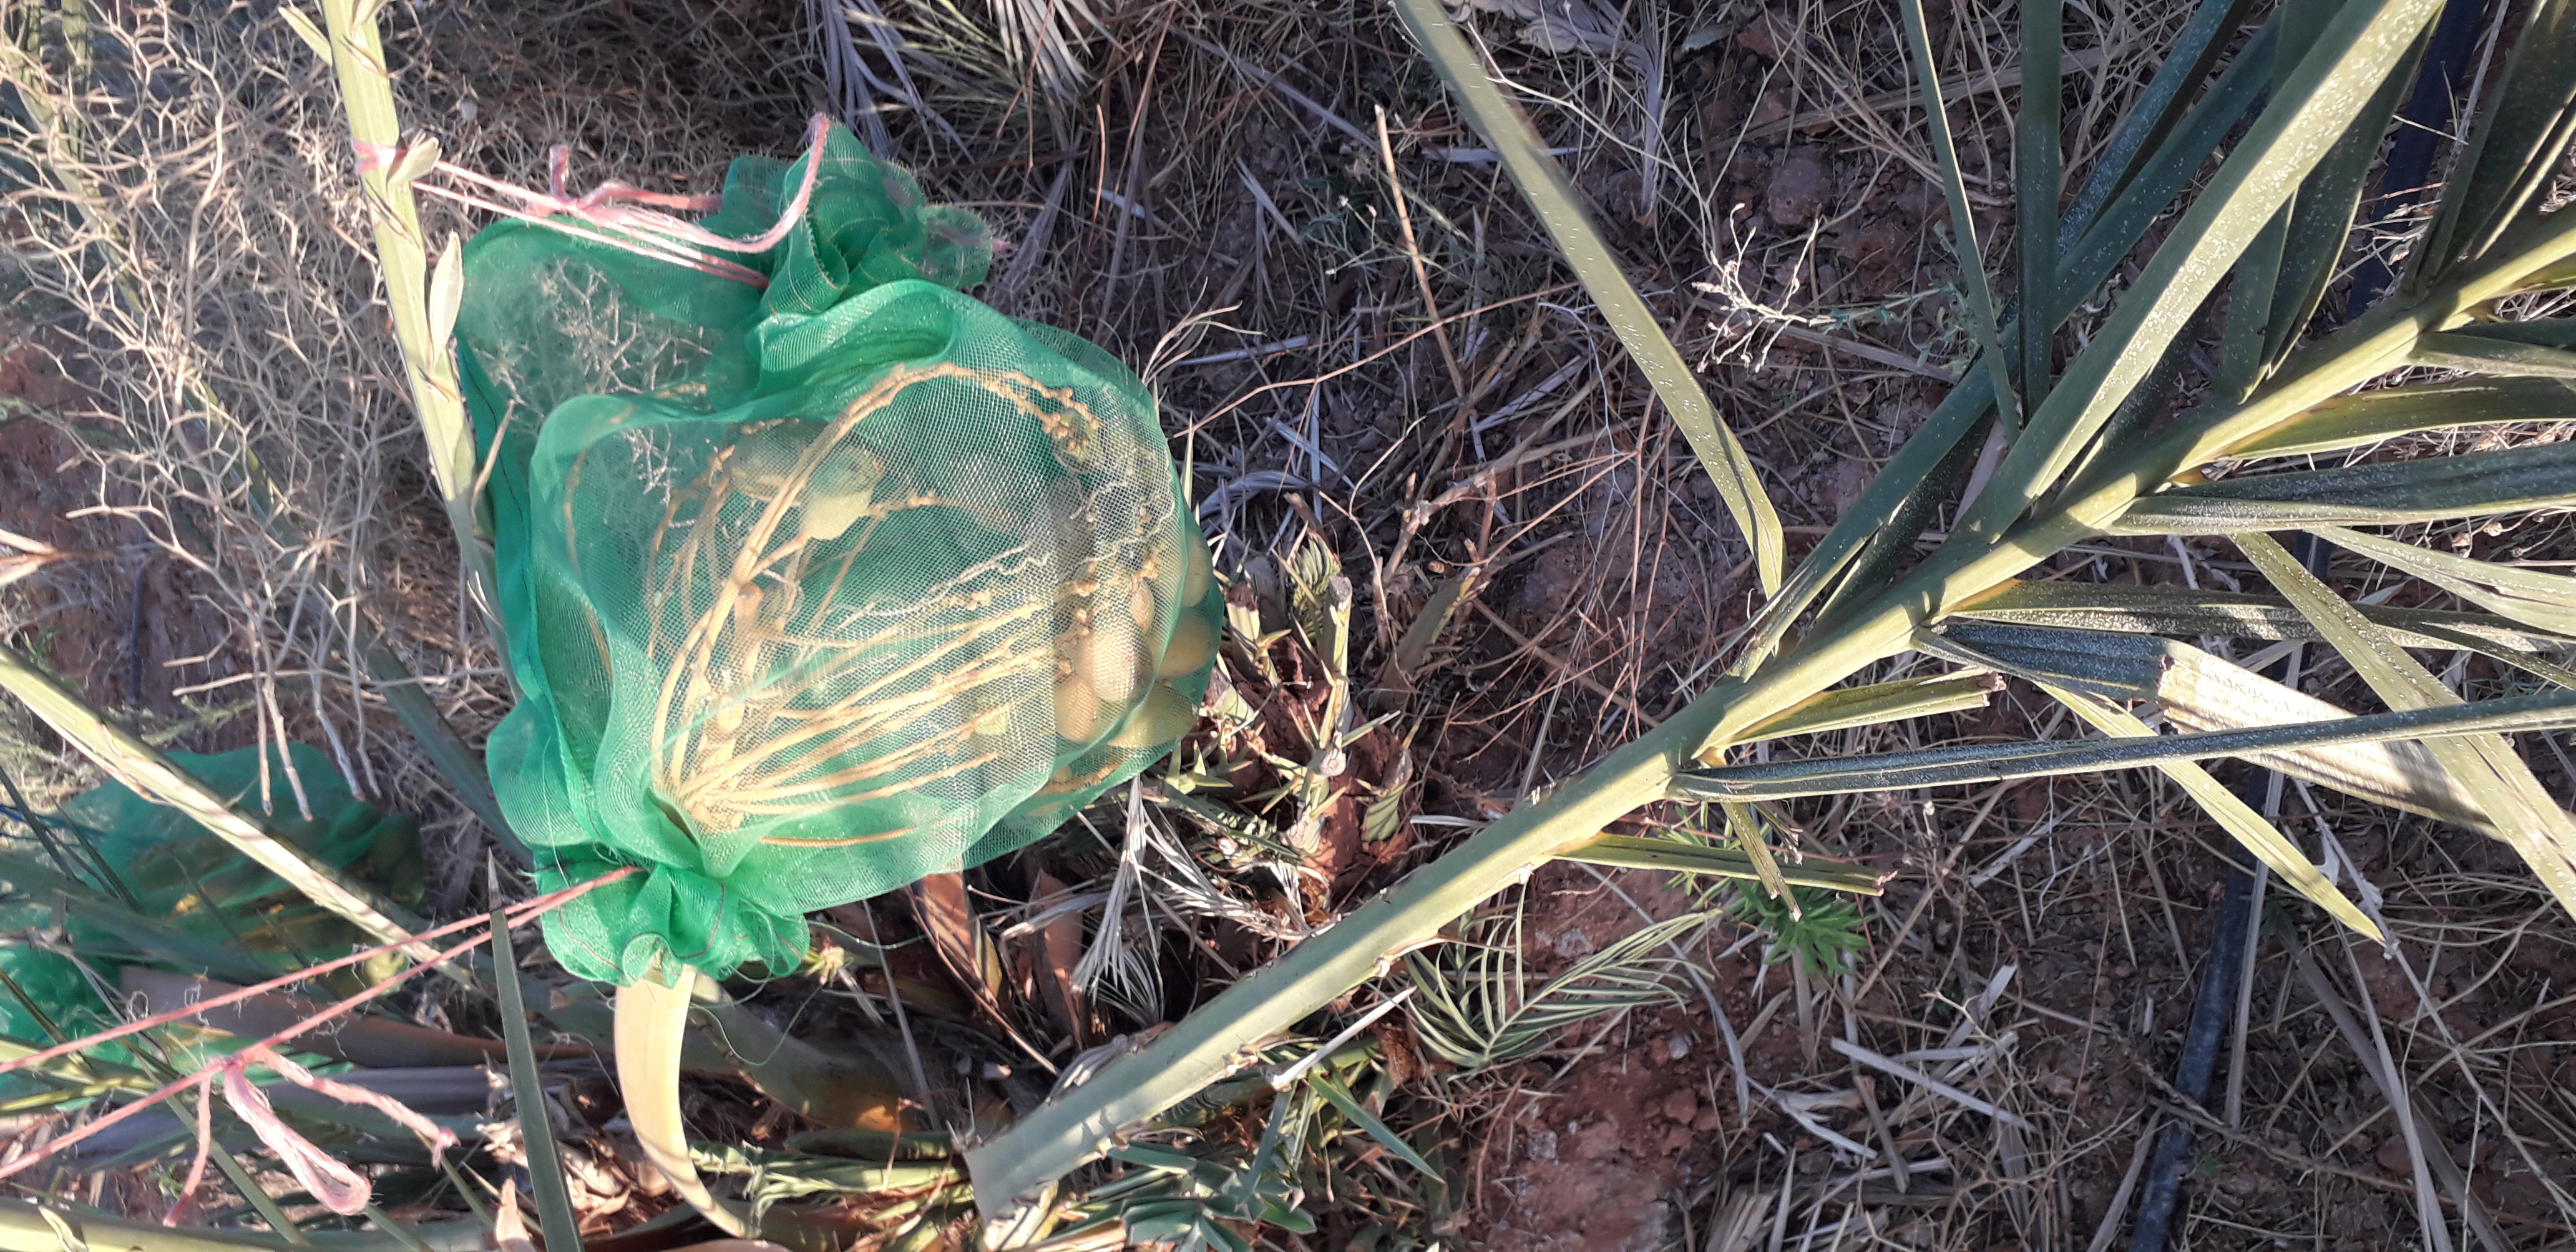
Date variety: Boumajhoul